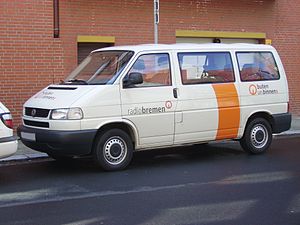
Volkswagen / Modeller
Volkswagen Transporter fra 1999
Volkswagen er et tysk bilmærke med hovedsæde i Wolfsburg, Tyskland. Volkswagen er det originale og bedst sælgende mærke i Volkswagen Group, som samlet set er verdens største bilproducent i 2018.